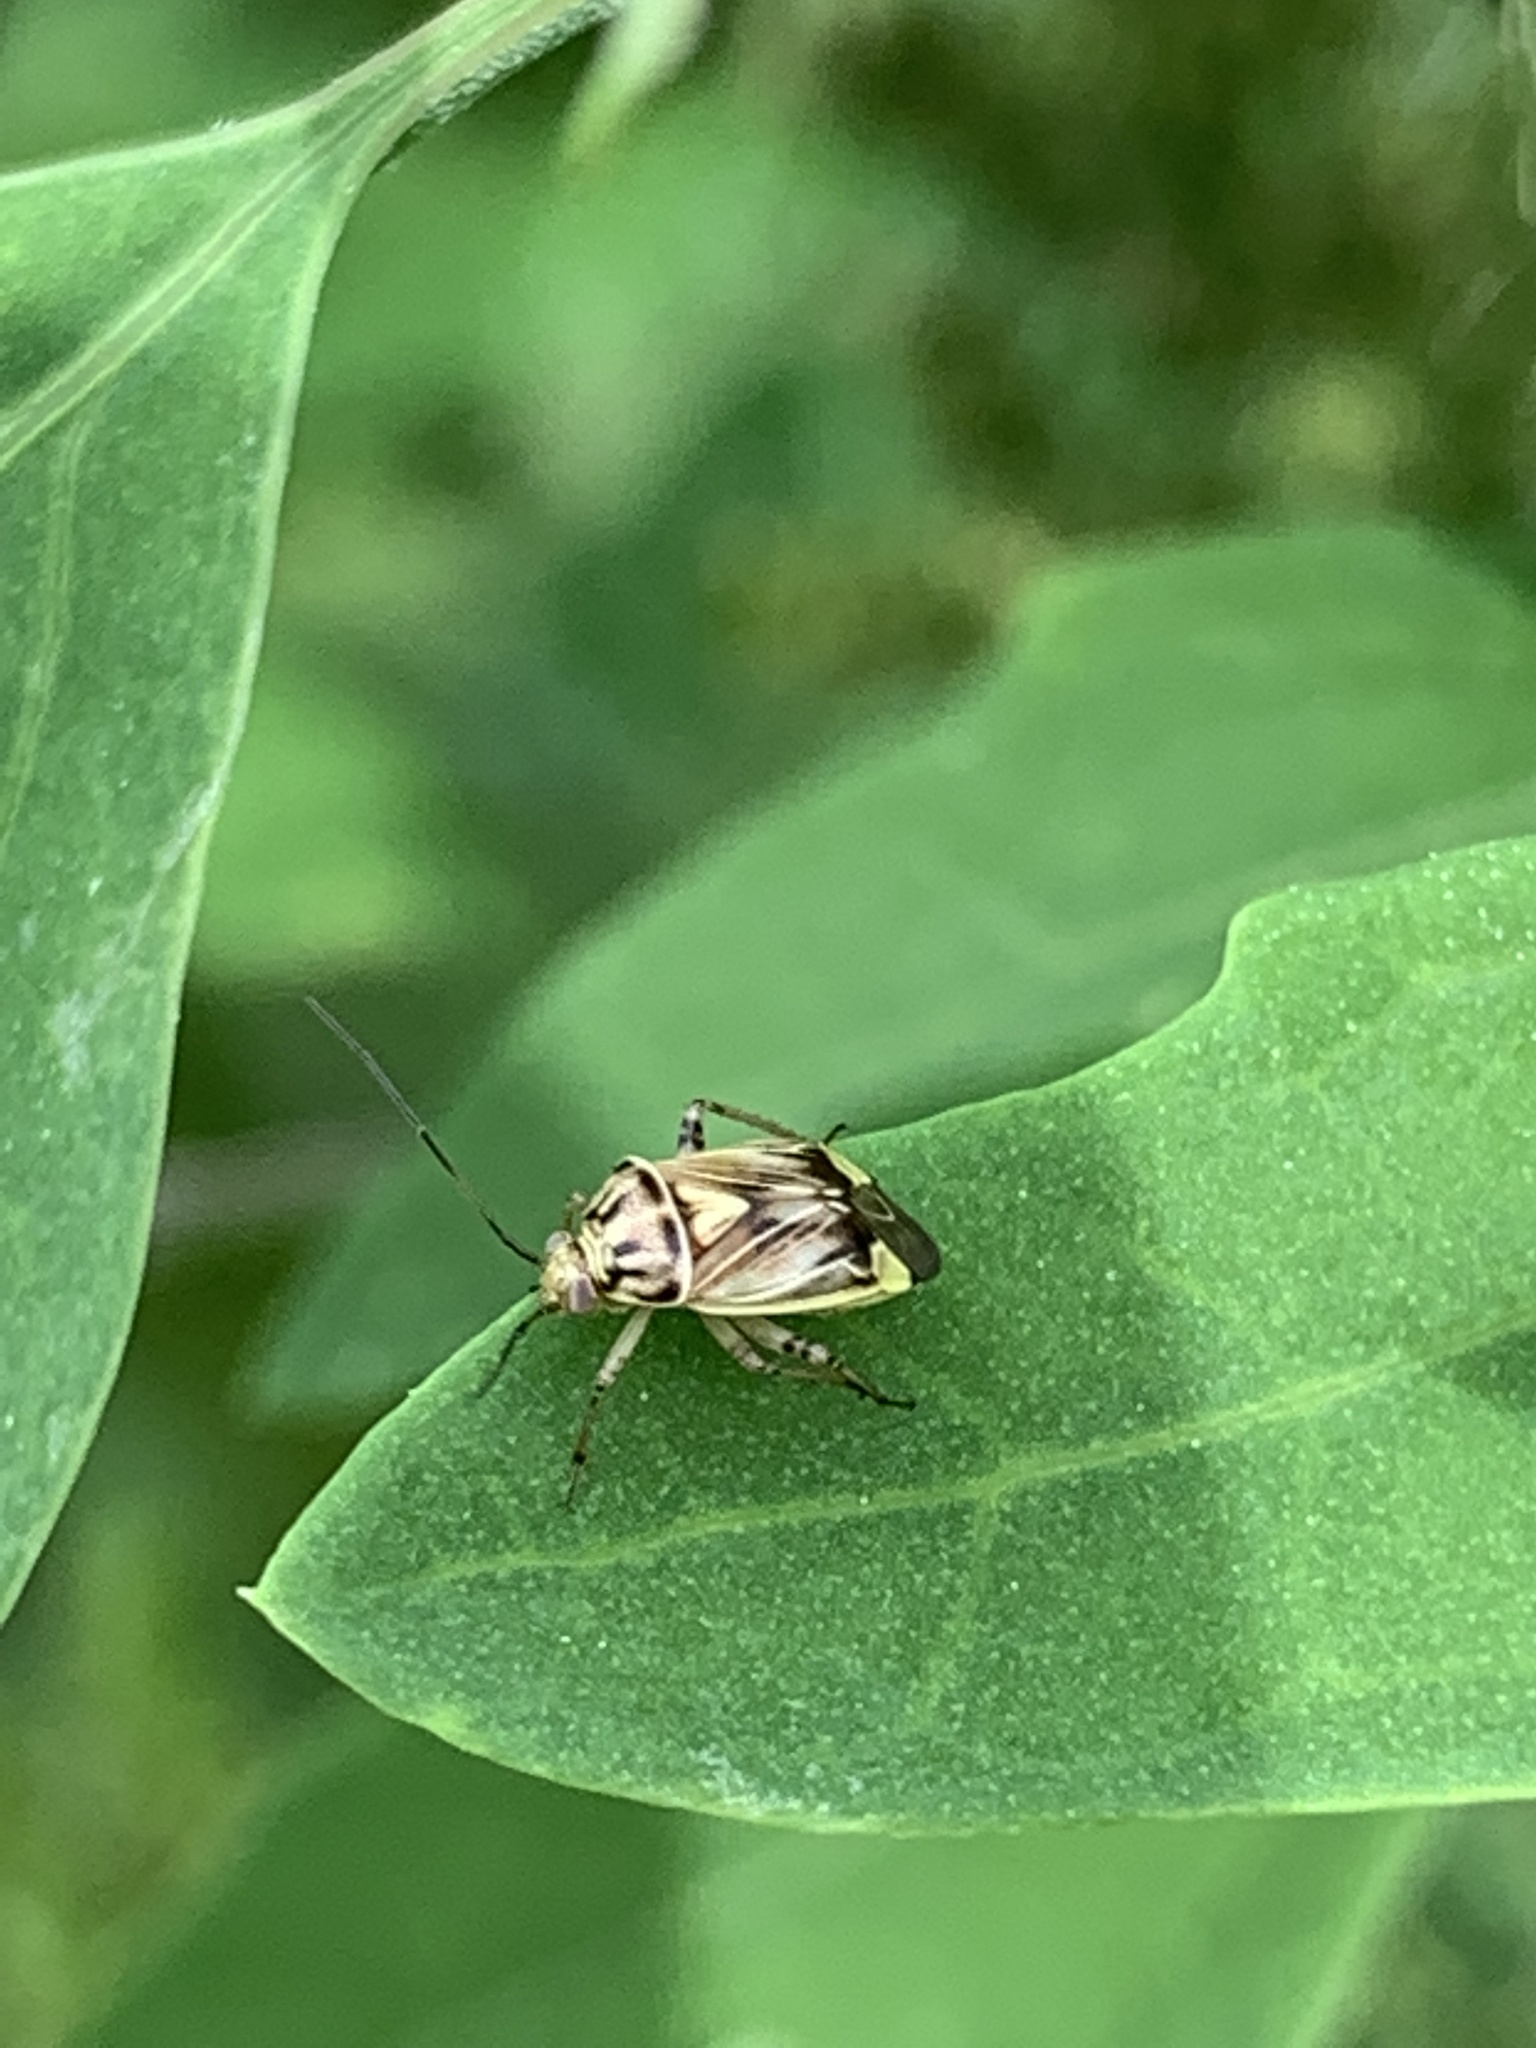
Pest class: lygus_bug